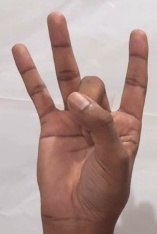
ASL sign: 8